Riccarton, East Ayrshire

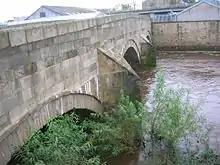
Riccarton old bridge.

Riccarton Bridge is an 18th-century 3-span, segmental arched bridge, with dressed stone arch rings, rubble spandrels and triangular cutwaters. The bridge was widened in 1806. The first recorded wheeled vehicles to be used in Ayrshire were carts offered gratis to labourers working on Riccarton Bridge, Kilmarnock, in 1726, and even then some of the labourers refused them. The 1860 OS map shows that stepping stones crossed the River Irvine just upstream of the old bridge and just before the confluence of the Kilmarnock water with the river Irvine. The 'New' Riccarton Bridge lies just downstream and dates from 1839 and was also widened.